Describe the emotion expressed in this image:  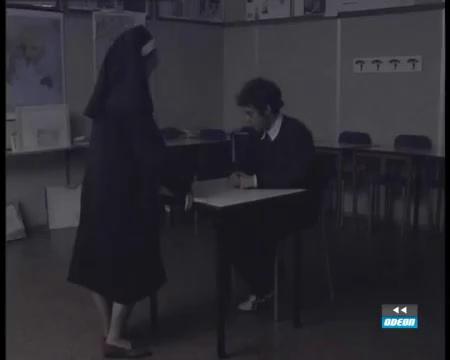
This person displays Pain, valence and arousal with low intensity.